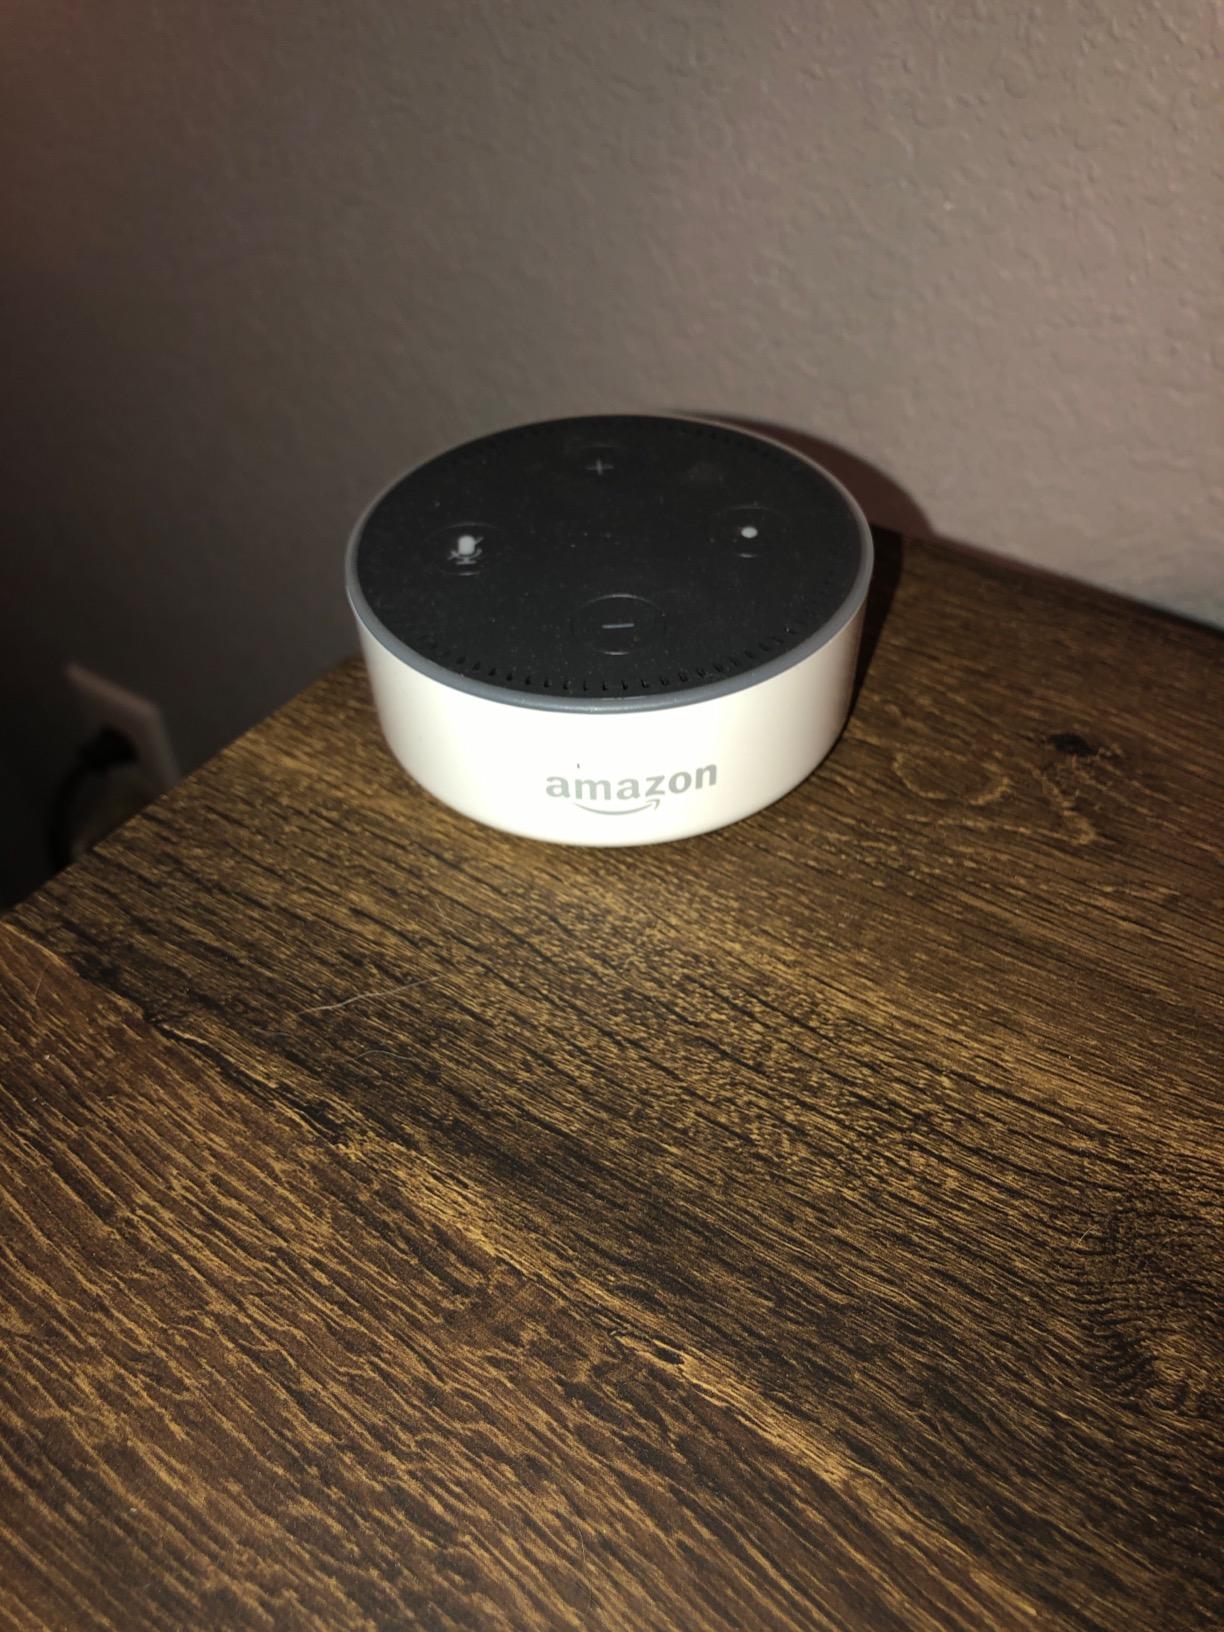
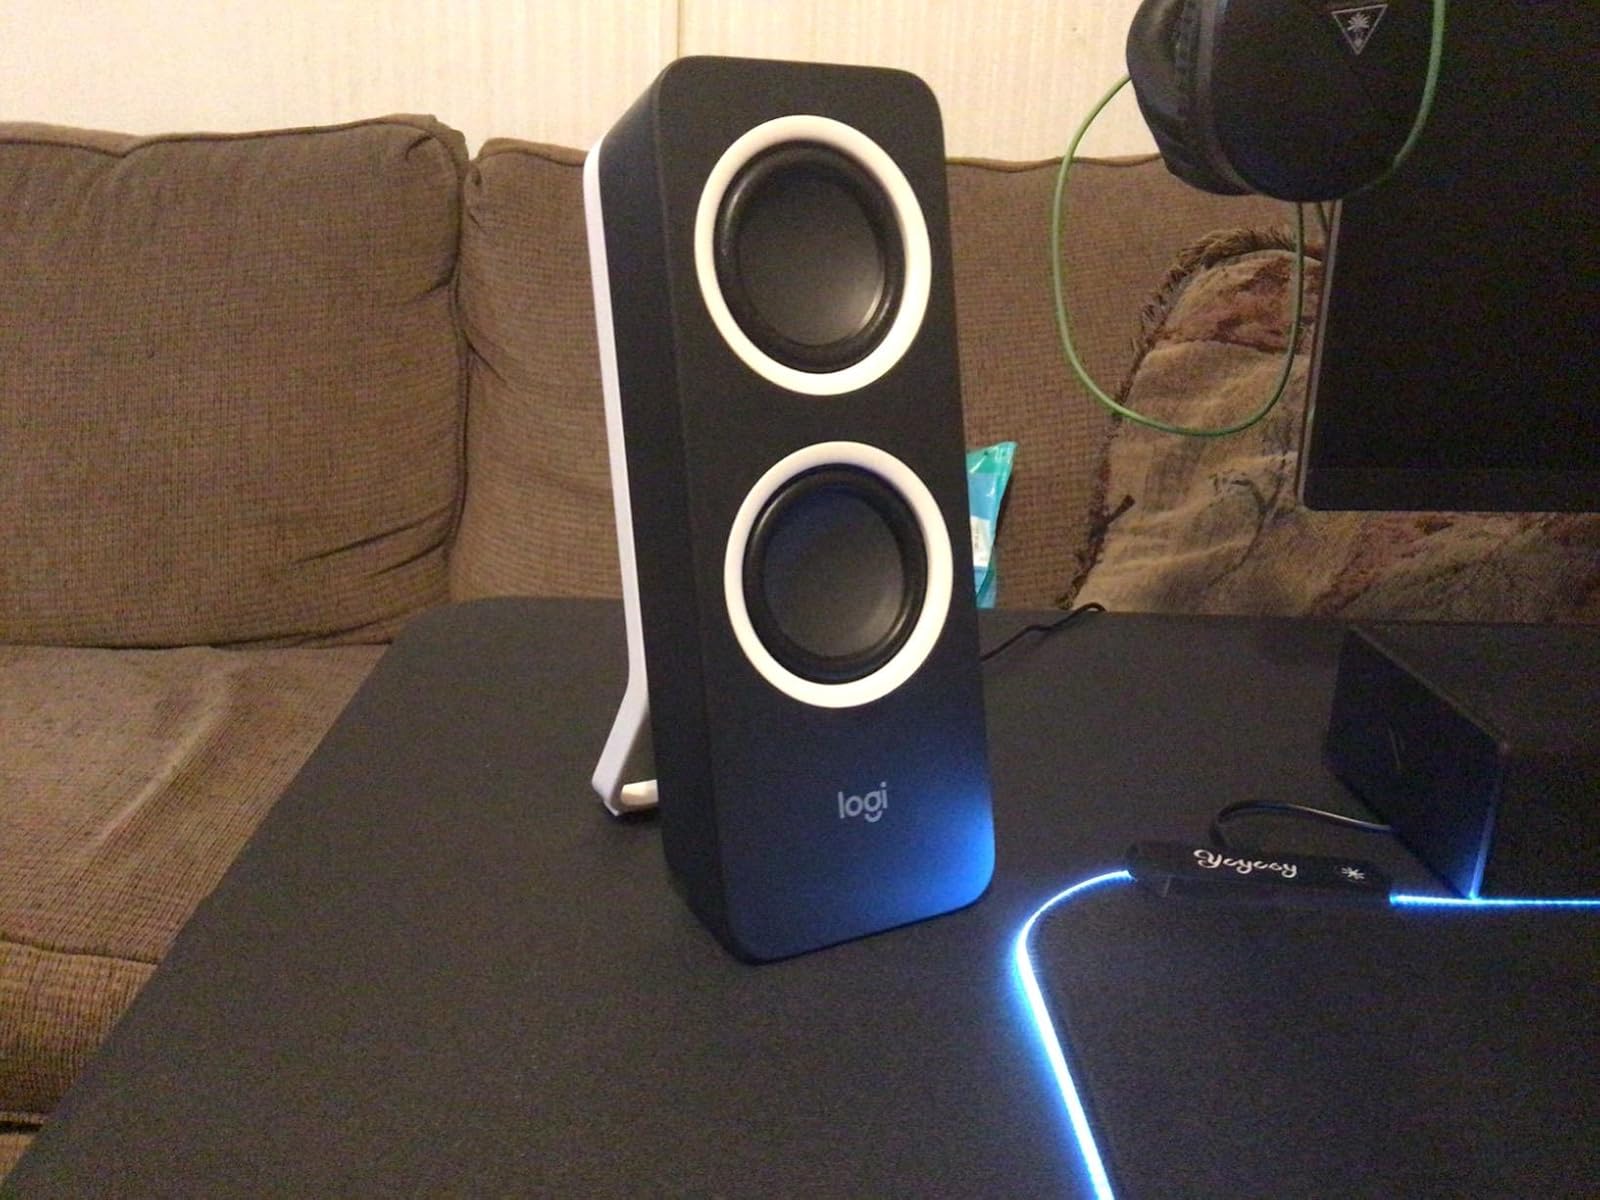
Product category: speaker
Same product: no